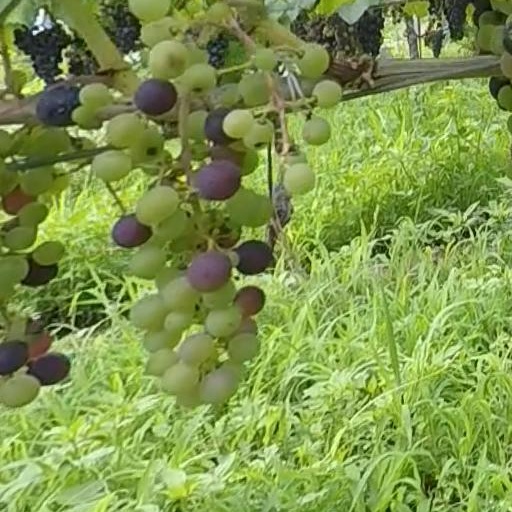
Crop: grape